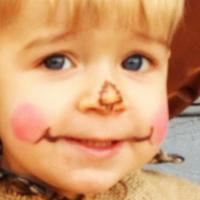
Age group: age 01-10